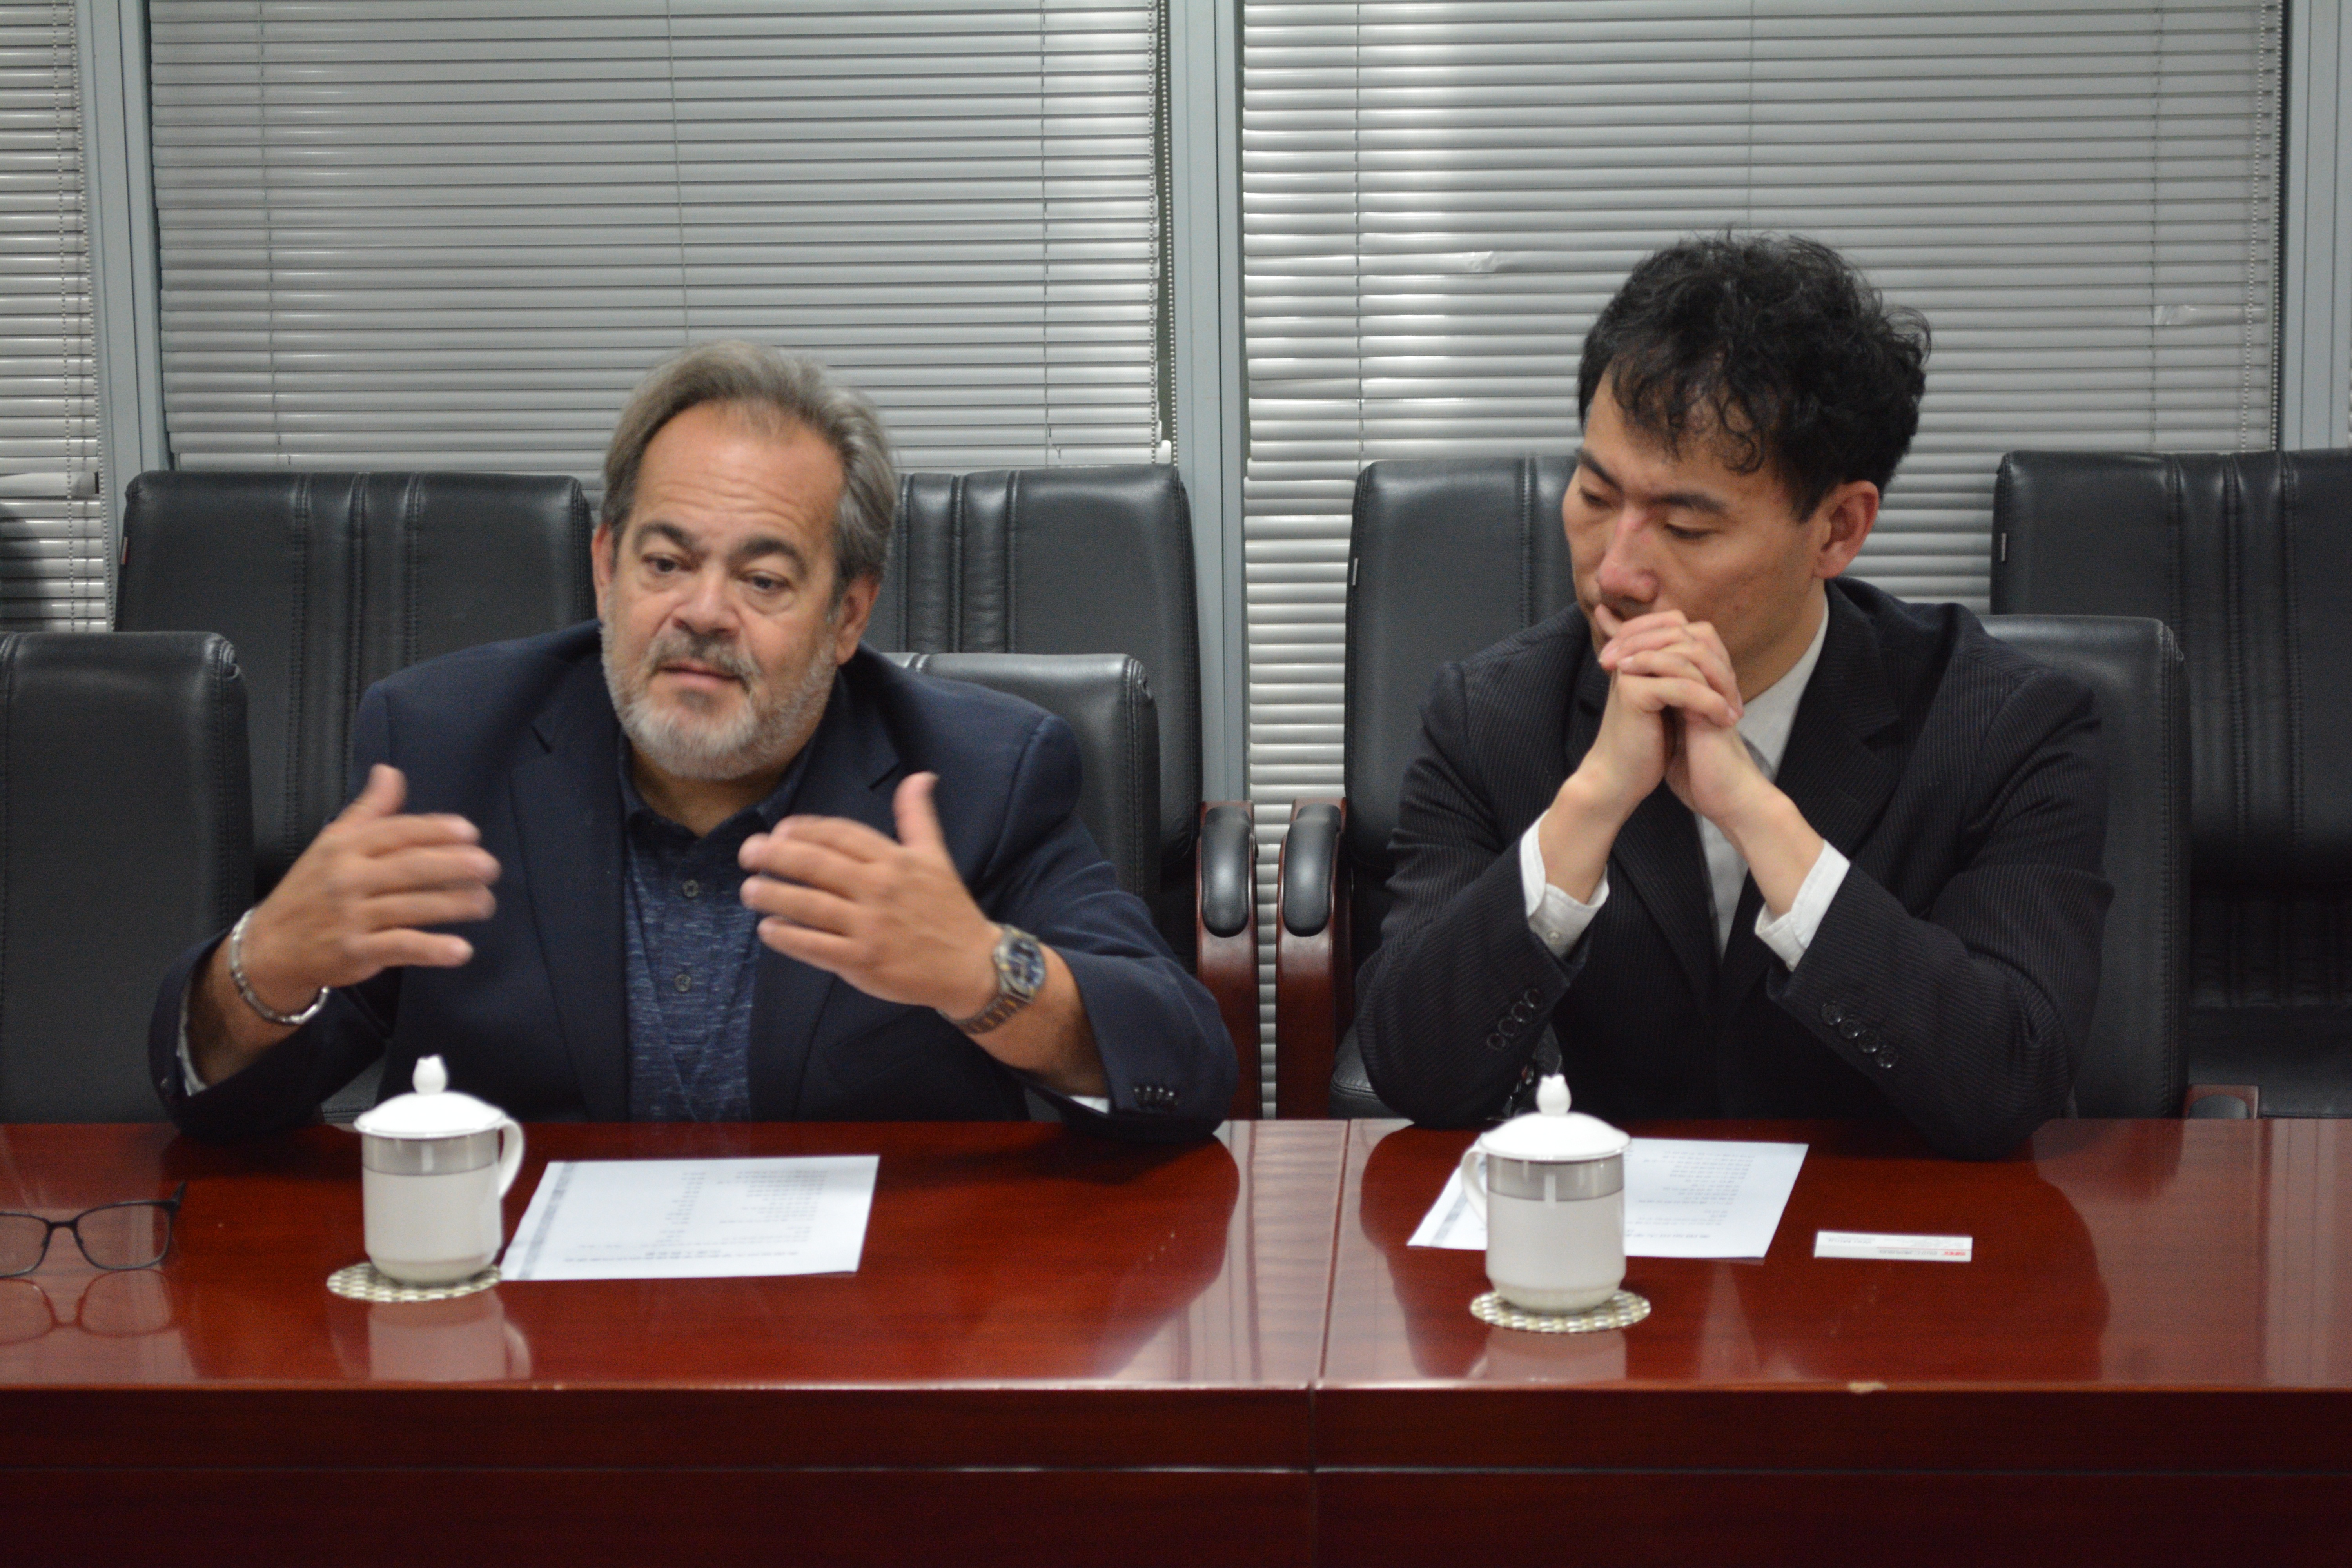
conversation, speech